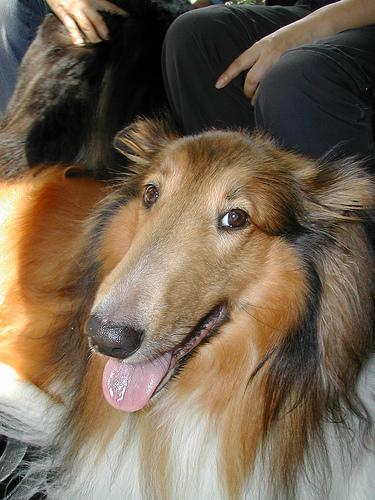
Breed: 227-n000094-collie